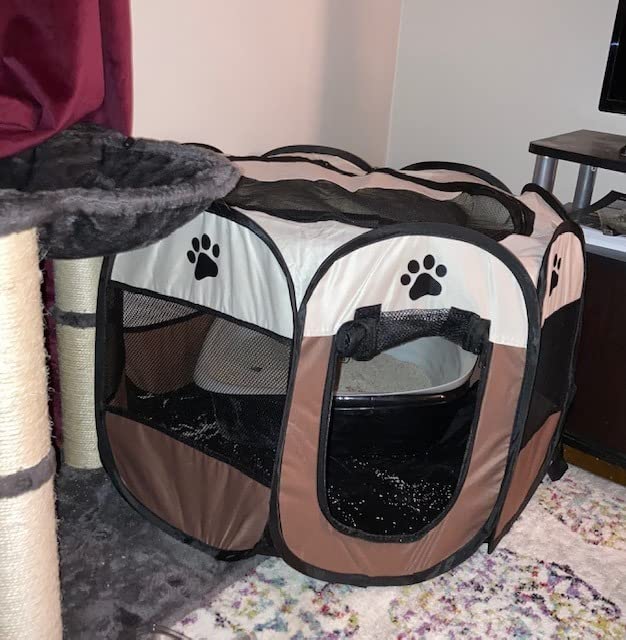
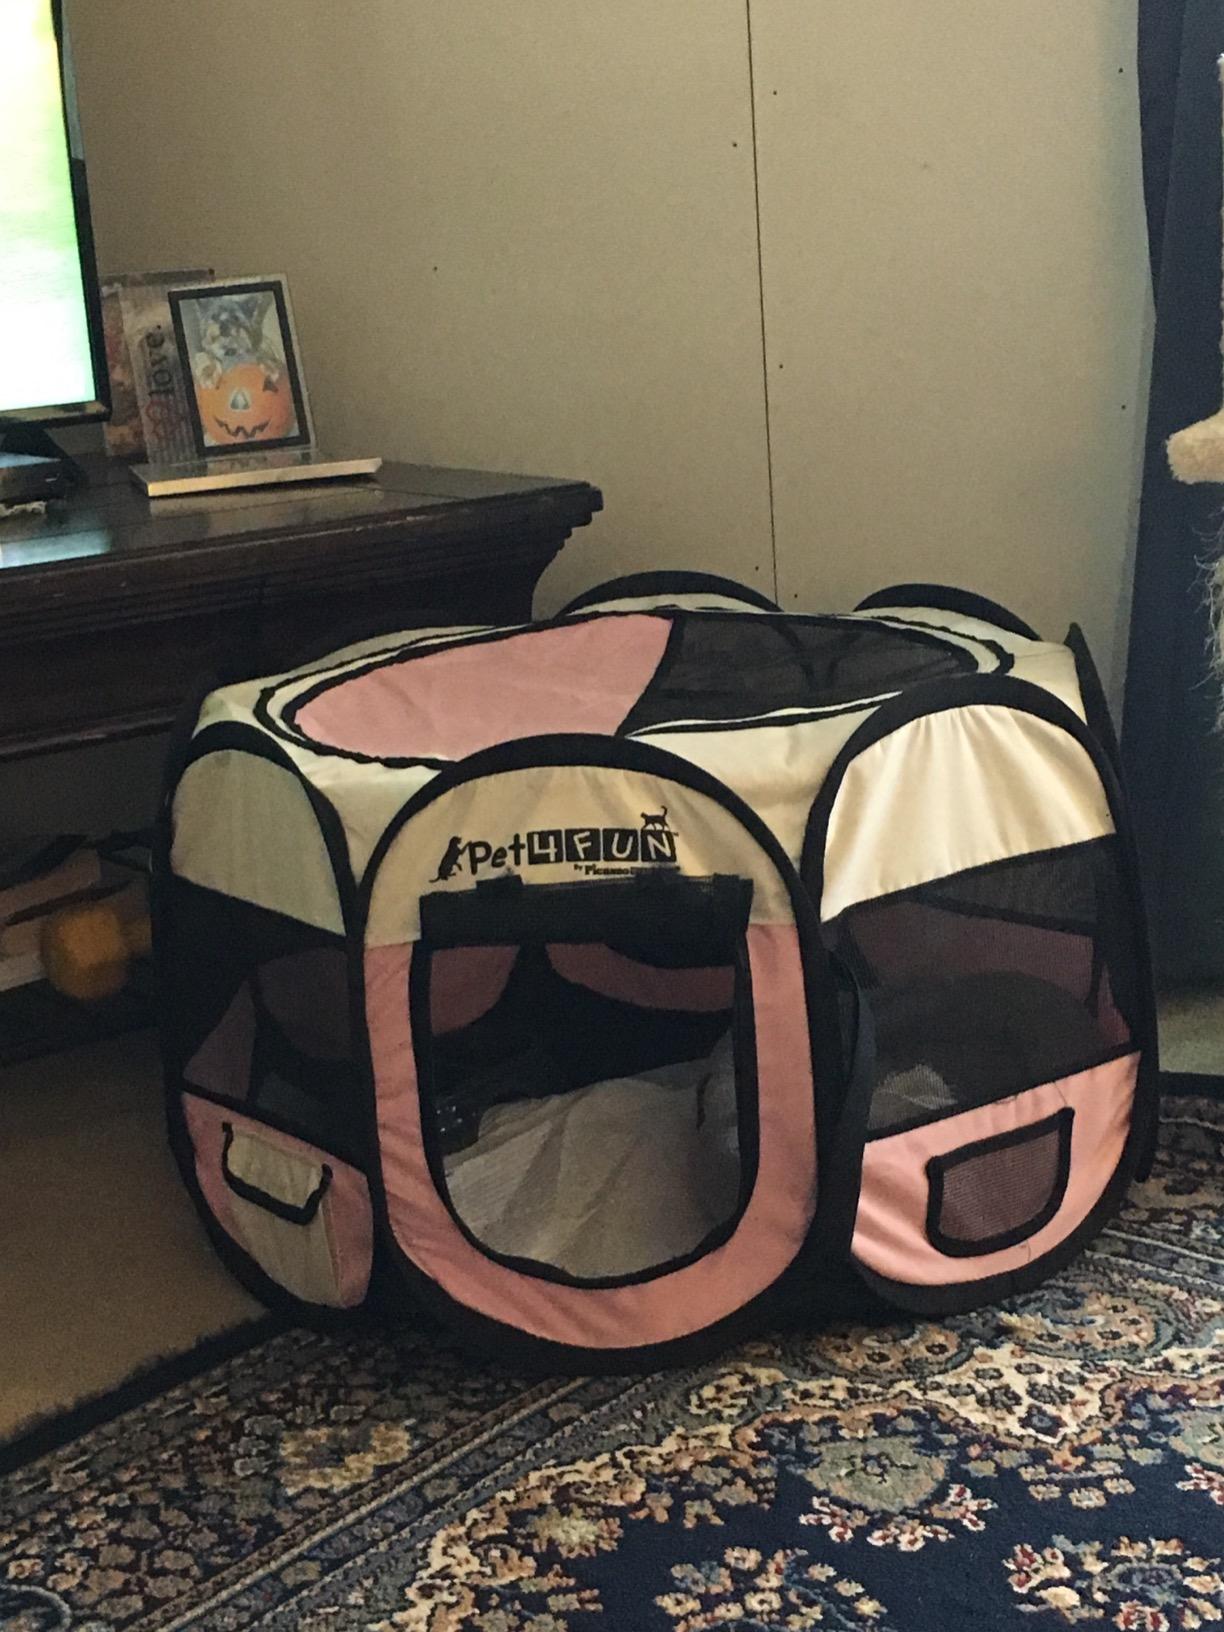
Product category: items_kennel
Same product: no